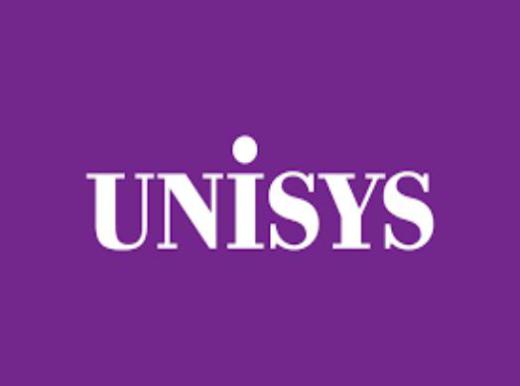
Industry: Others